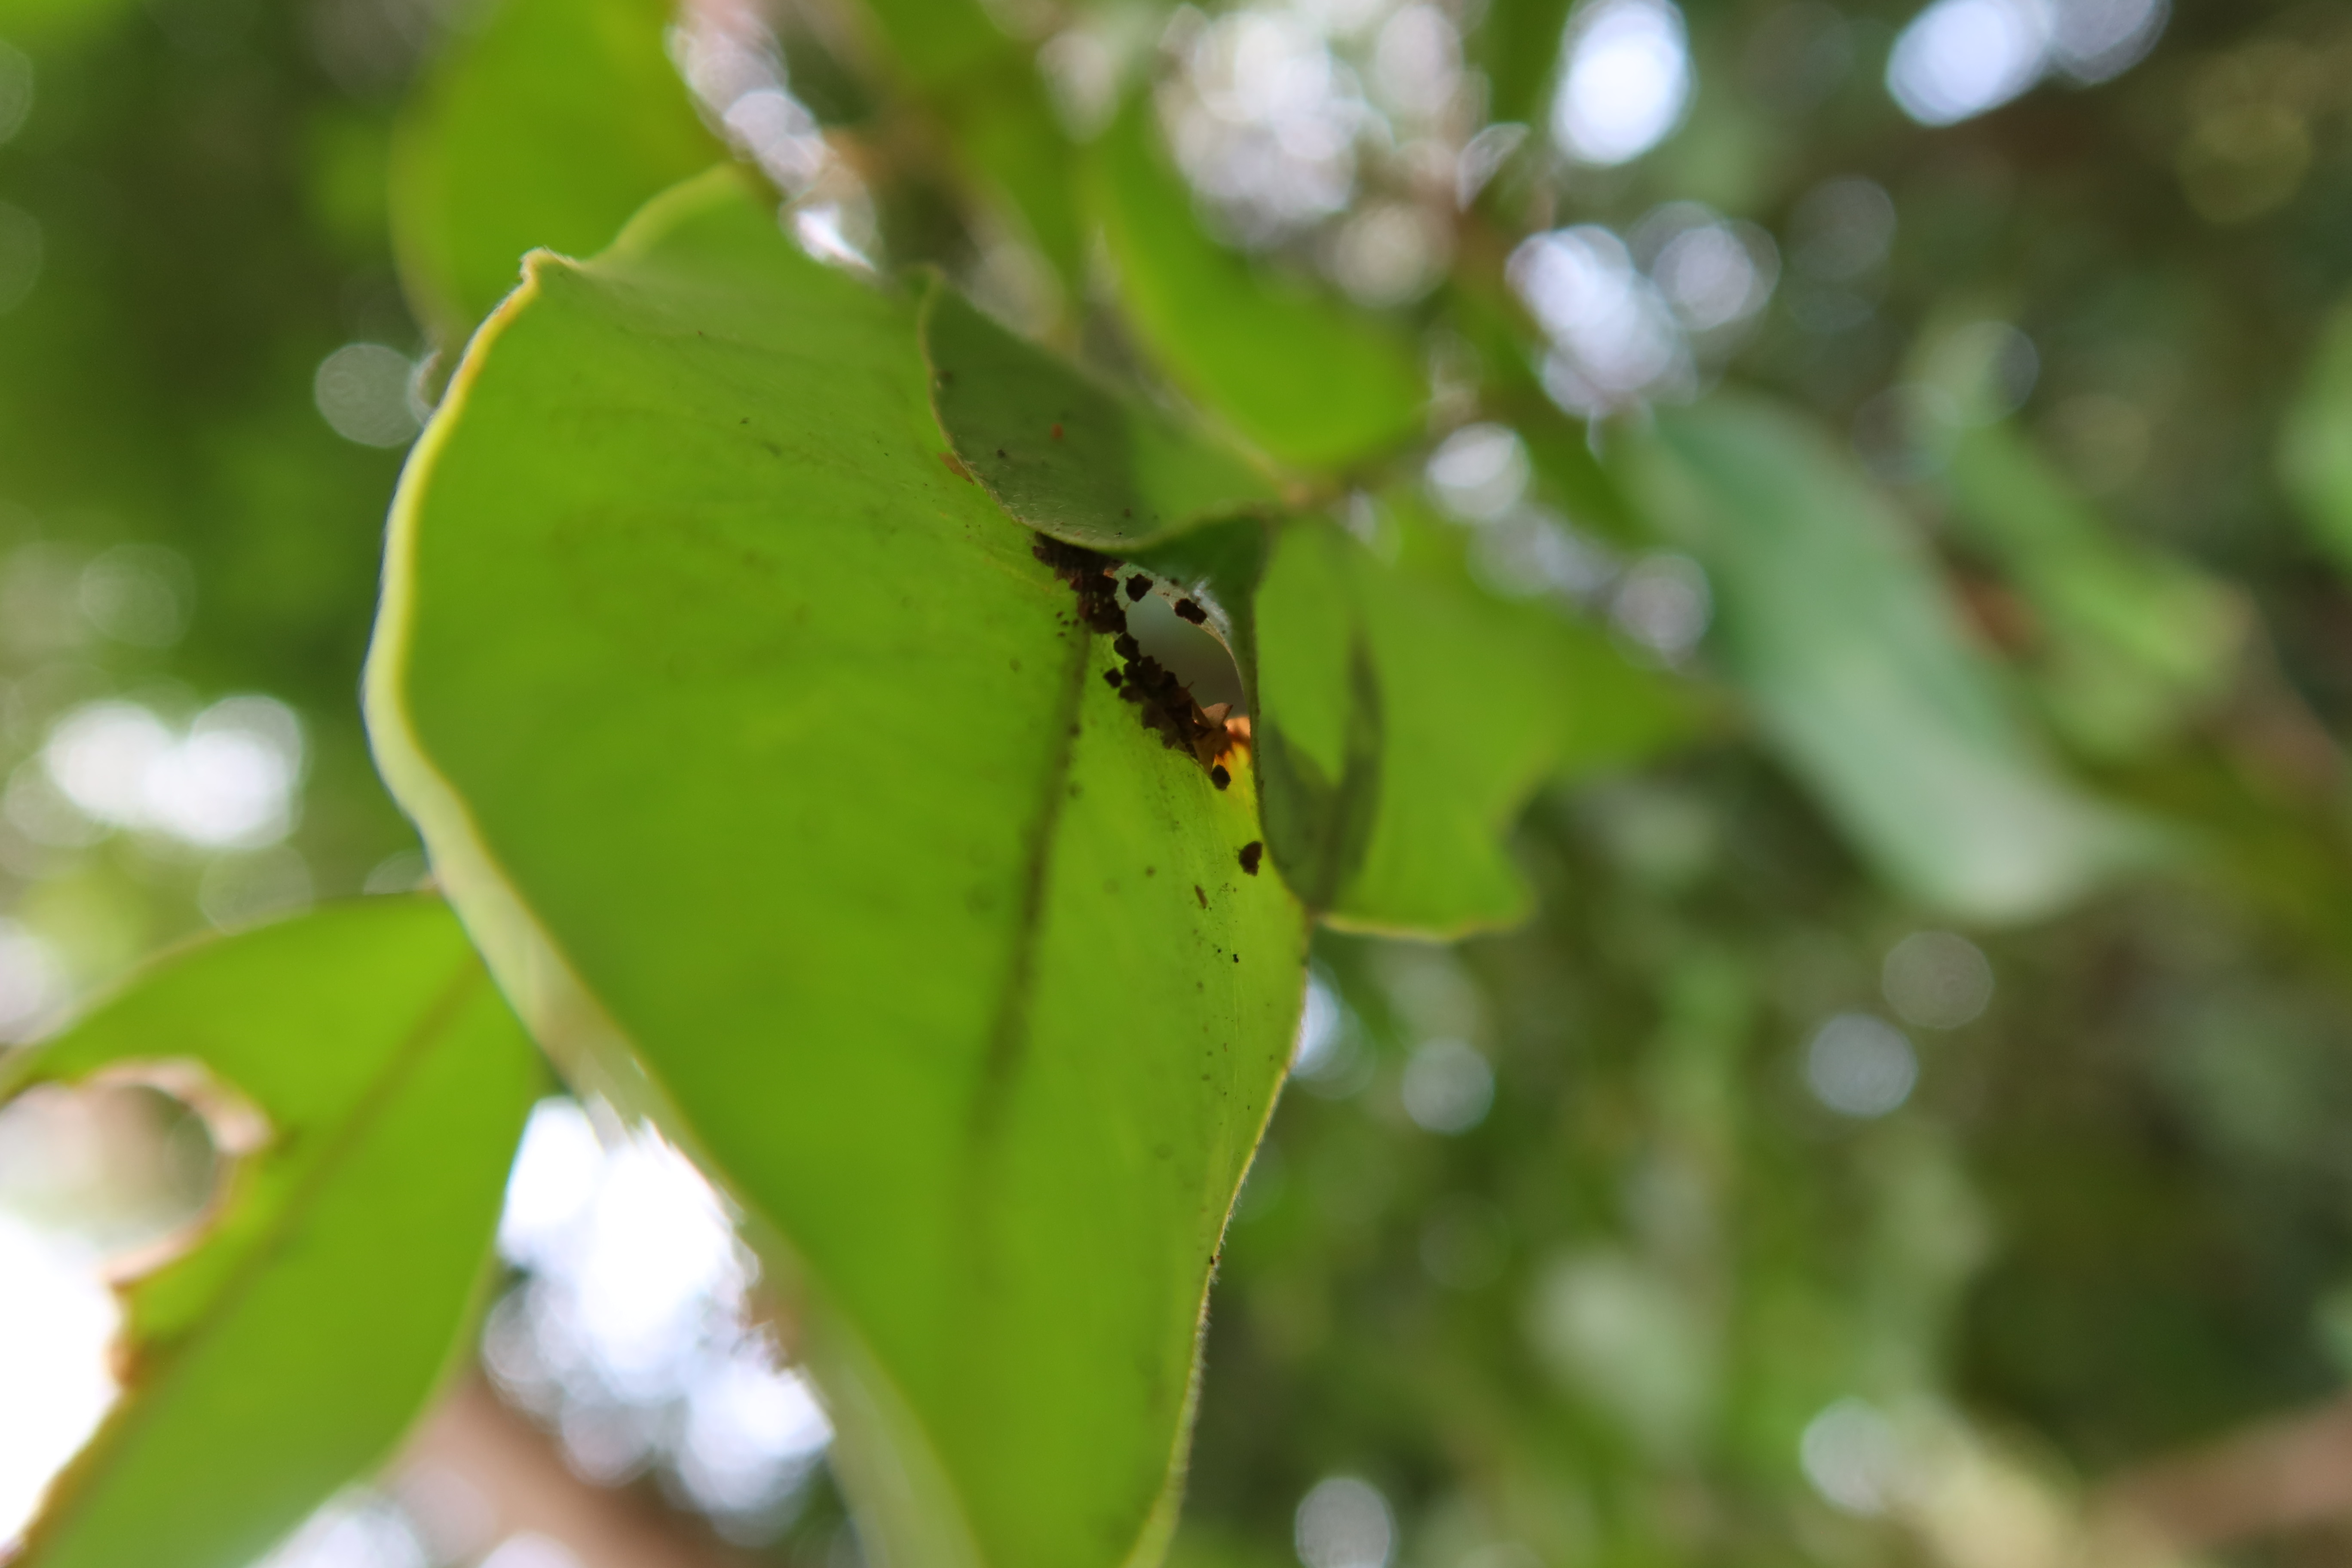
Label: Brown clumps